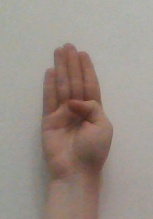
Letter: kaaf